Pincushion

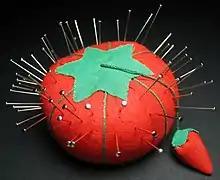
Typical "tomato and strawberry" pincushion.

The recorded origins of pincushions date back to the Middle Ages of Europe. In the English language, they became known by many names: "pimpilowes, pimpilos, pimplos, pimploes, pin-pillows, pin-poppets". In 1376, Jehanne de Mesnil was bequeathed a silver pin case in a French text called "Testament of Advice" written by a woman known as La Monteure, from Rouen. Other references to pin cases during the Medieval era exist. By the 16th century, these were supplanted by references to "pin pillows". Some examples from various parts of Europe survive that have elaborate embroidery. Small porcelain baskets with a pin cushion inside were highly popular, as were small cushions, such as wedding pillows or maternity pillows, embroidered with messages. Typically, the pincushion was filled with cotton, wool, horsehair, or sawdust, though some were filled with emery powder, an abrasive to clean and sharpen the pins.